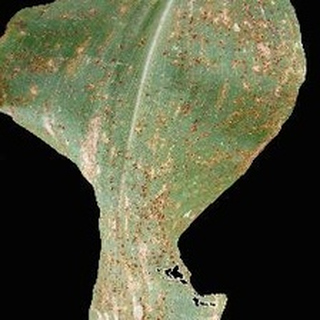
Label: corn_common_rust